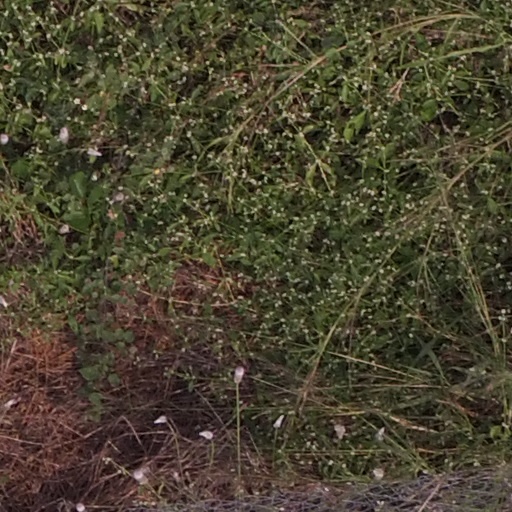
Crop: maize; corn